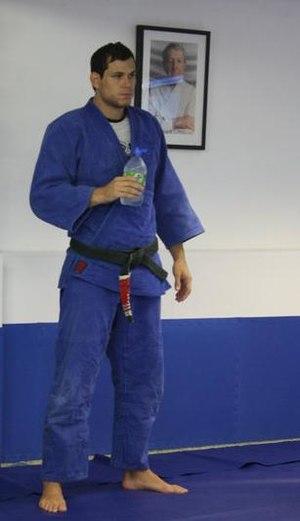
Roger Gracie est un membre de la célèbre famille Gracie, ceinture noire de jiu-jitsu brésilien et un des plus grands compétiteurs de l'histoire que ce soit en jiu-jitsu ou en grappling.